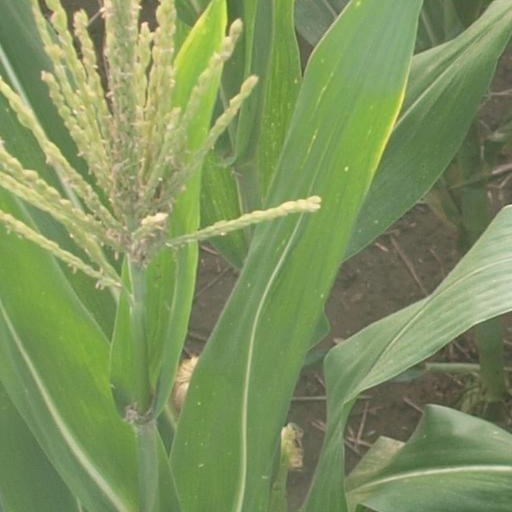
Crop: maize; corn